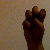
The image shows a hand gesture representing the letter 'E' in Indian Sign Language.